Richard Clough

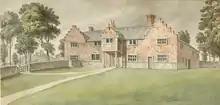
Plas Clough, Denbigh, watercolour by Moses Griffith c. 1775

Clough returned to Wales in 1565, and introduced Flemish building styles into the area with the building of two houses, Bach-y-graig and Plas Clough. He was so rich that in his home area his name became a synonym for riches: "Efe a aeth yn Clough" ("He has become a Clough"), once well known in Denbigh, was said of a man who had gained great wealth, while a Welsh bard of his time said his success in life had been "Faen tros Iaem", or as speedy as a stone on ice.